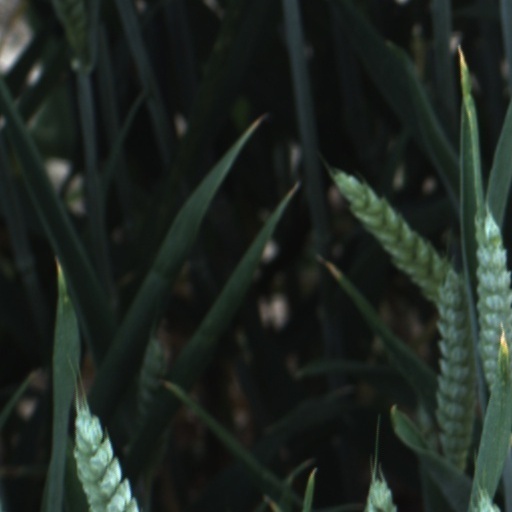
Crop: wheat